Denis Avdić

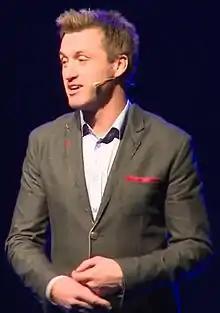

Denis Avdić (born 31 January 1982) is a Slovenian comedian, former police officer and radio host, most known for impersonating politicians in Slovenia, including Janez Janša and Zoran Janković.